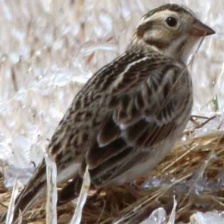
Species: SMITHS LONGSPUR
Scientific name: CALCARIUS PICTUS